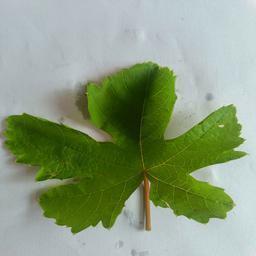
Label: Healthy Leaves